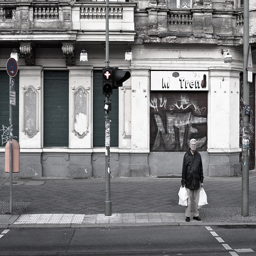
A man with groceries waiting to cross the street
Man standing at a city crosswalk holding plastic bags
The pedestrian carries bags in both of his hands.
A man stands at a street corner, holding some groceries.
A man waits at the curb with 2 grocery bags.